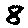
Label: 8